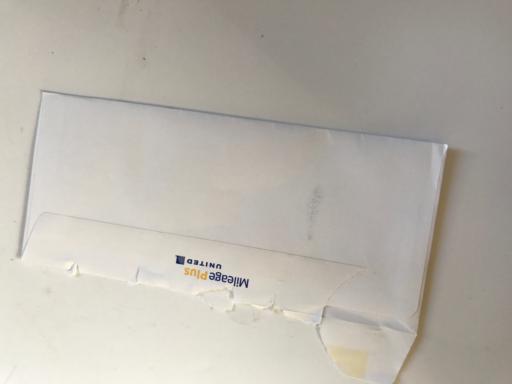
Waste category: paper